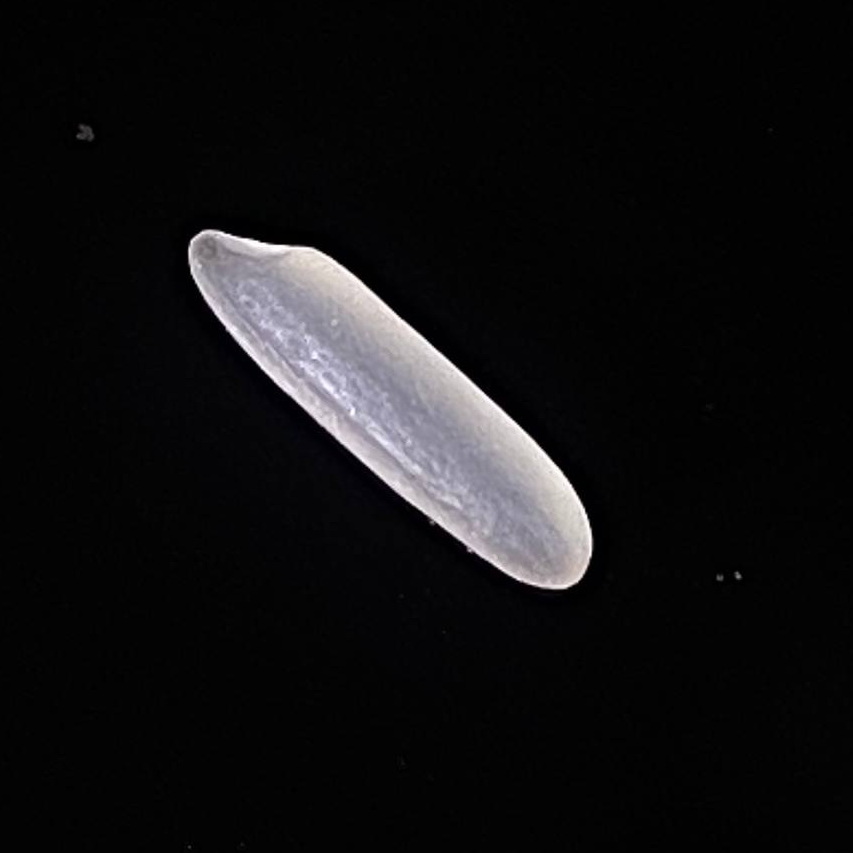
Rice variety: Jirashail